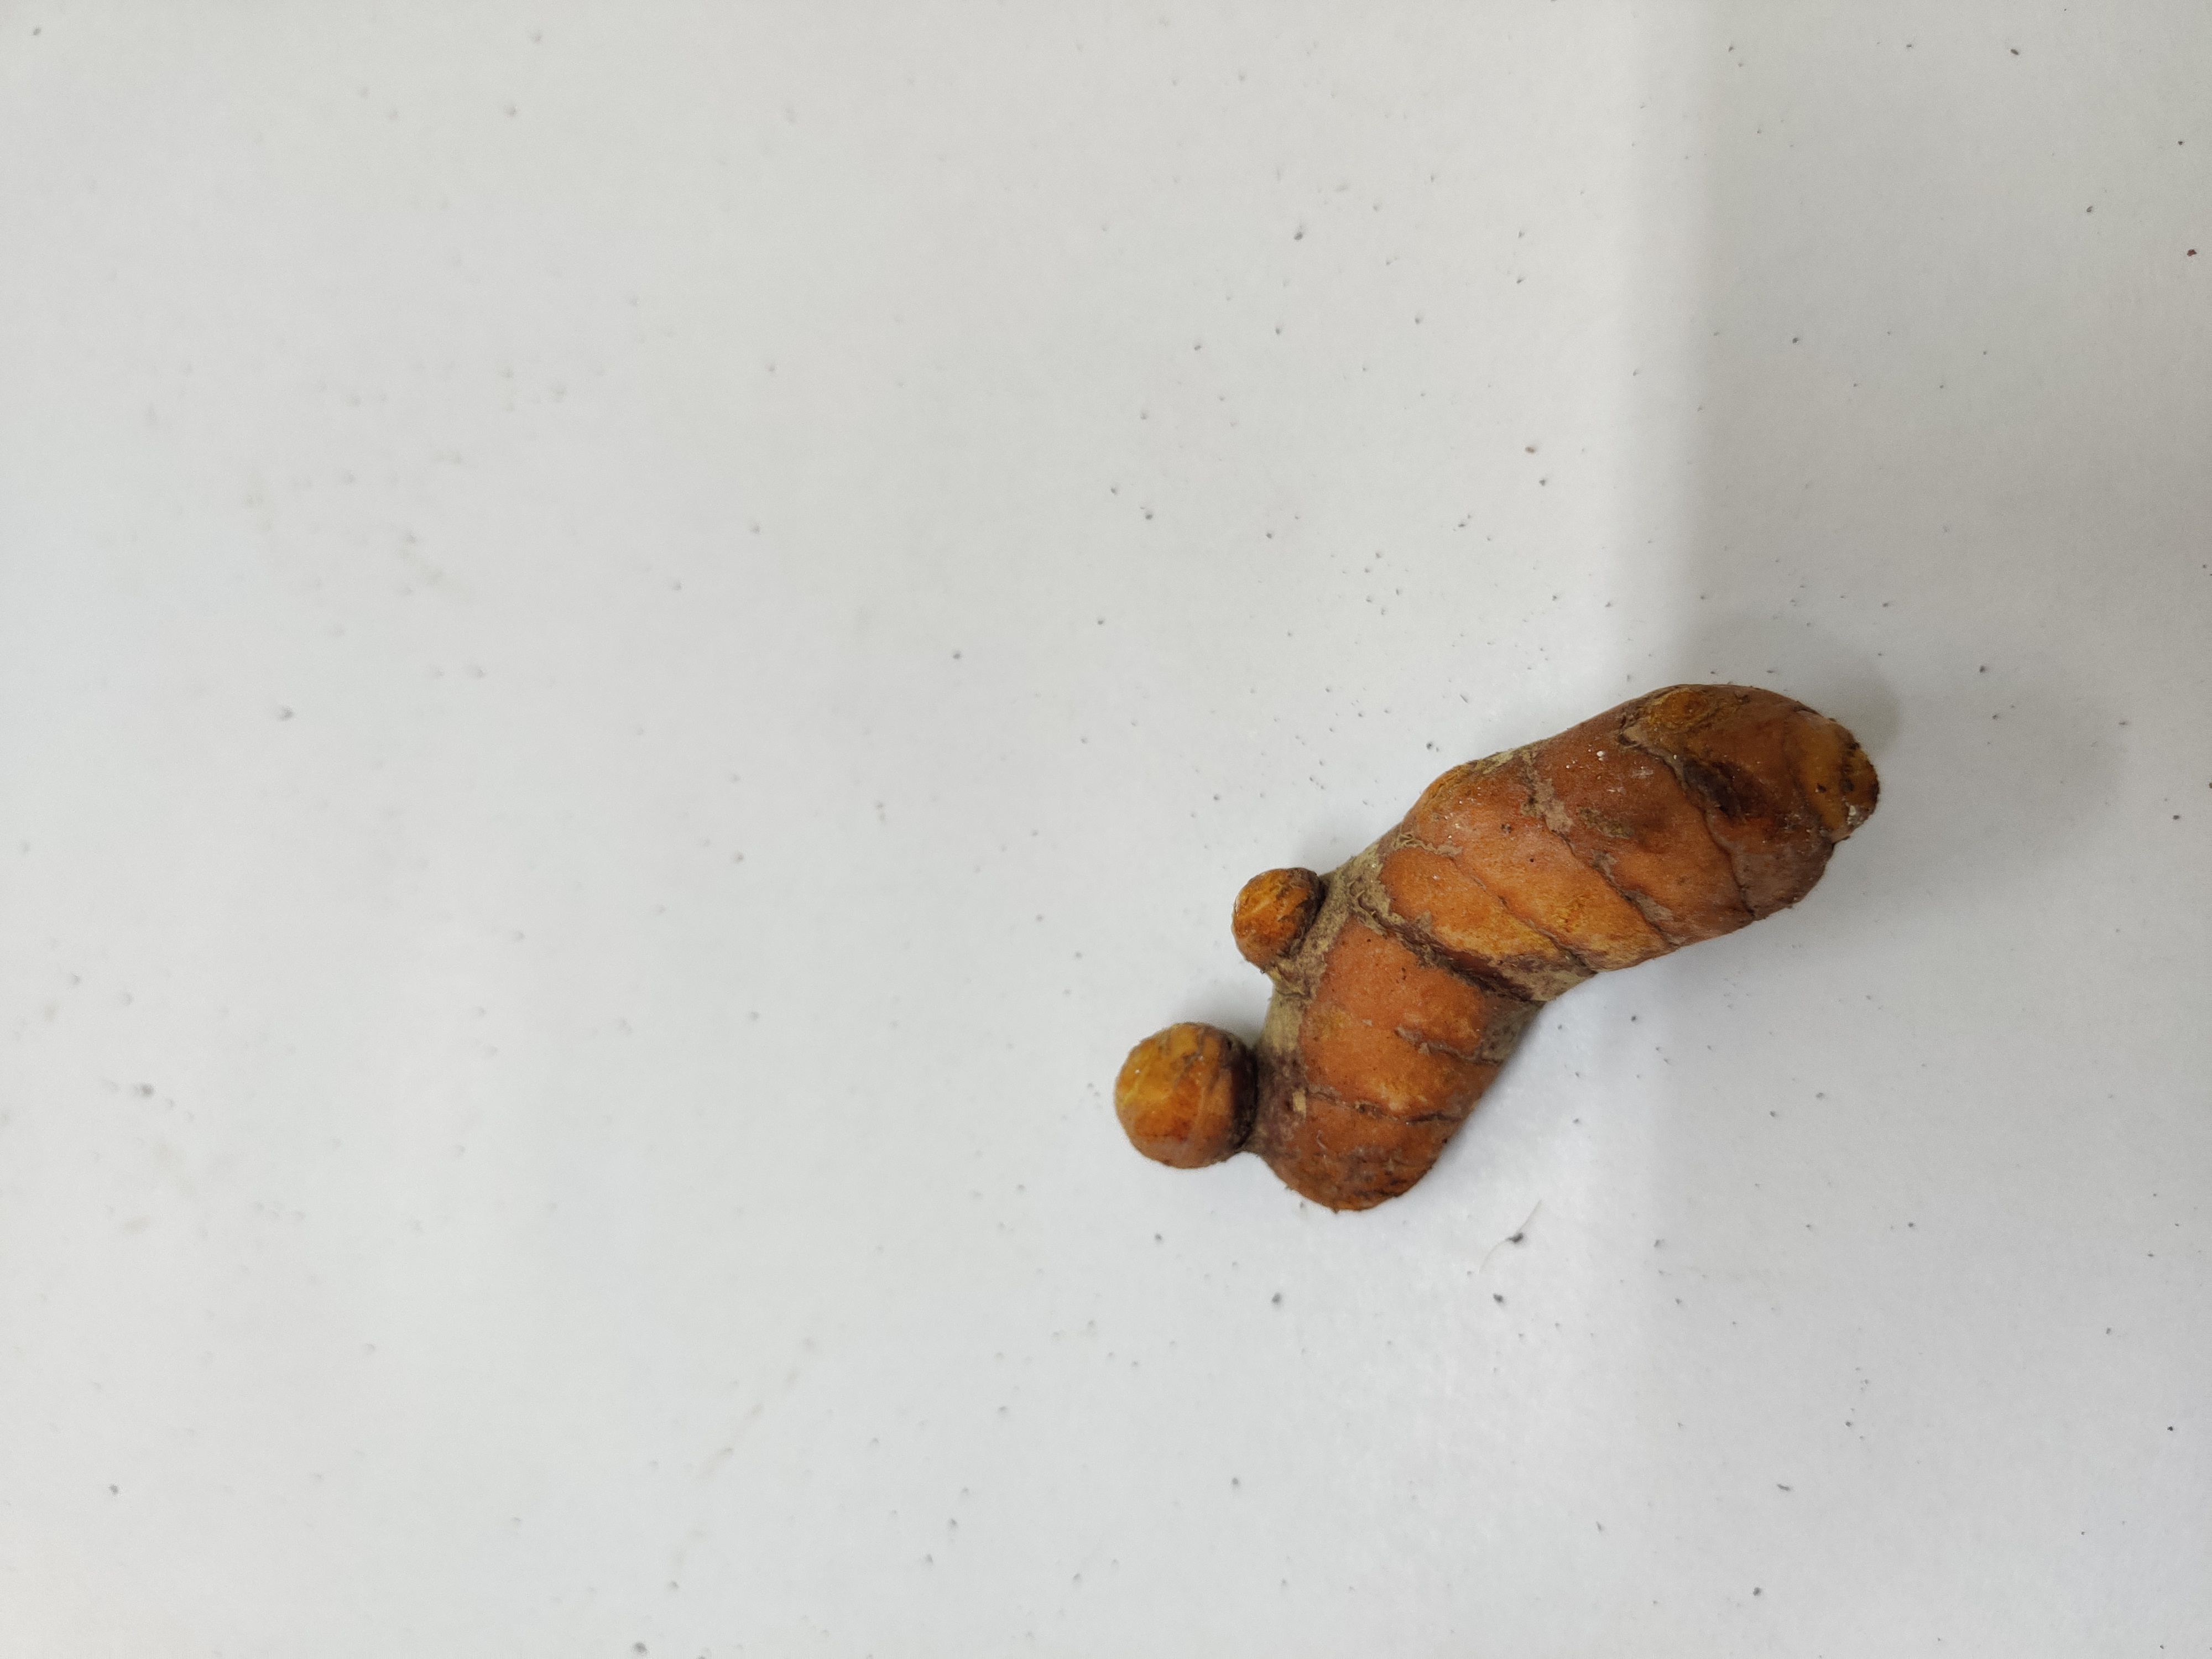
Crop: Turmeric
Condition: Fresh